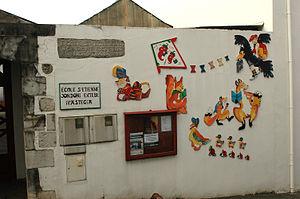
Espelette est une commune française, située dans le département des Pyrénées-Atlantiques en région Nouvelle-Aquitaine.